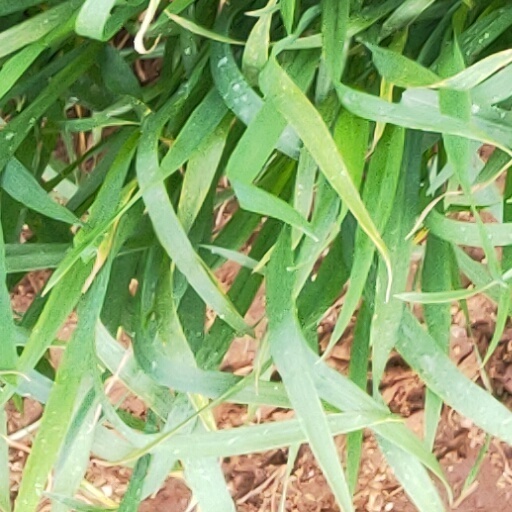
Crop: wheat